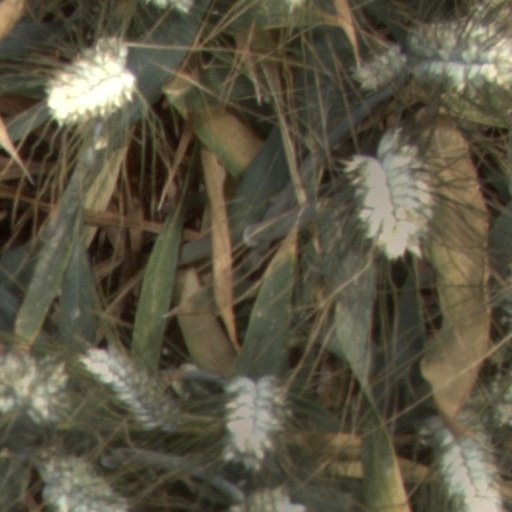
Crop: wheat